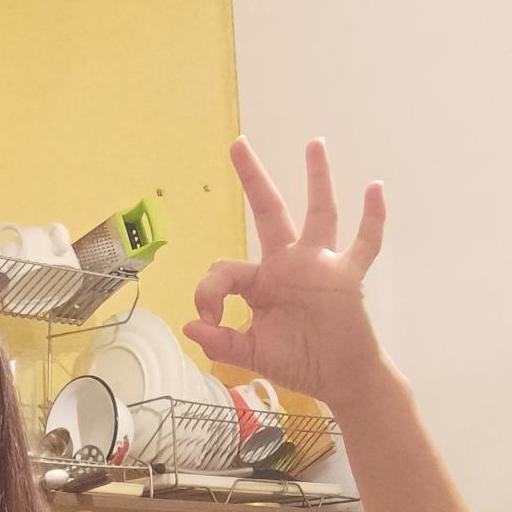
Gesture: ok